Deutsche Stiftung Denkmalschutz

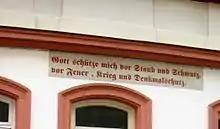
"God save me from dust and dirt, from fire, war, and the "Denkmalschutz"" on a building in Bamberg

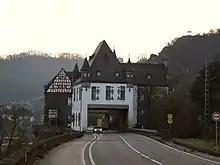
Compromise between conservation of a Heritage Site and economic needs such as a highway, Schloss Gondorf, Kobern-Gondorf, on the Moselle.

Denkmalschutz works to coordinate efforts, promote public awareness, and also to act as a central contact for worldwide organizations such as UNESCO World Heritage. They also organize and fund the European Heritage Days in Germany, which are called Tag des offenen Denkmals. This "open monument day" has been held yearly with a different theme since 1993 on the second Sunday of September. For example, in 2011 on September 11, the theme "Romanticism, Realism, Revolution - The 19th Century" opened in Trier.